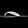
Label: Sandal